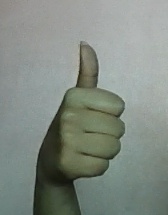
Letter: aleff